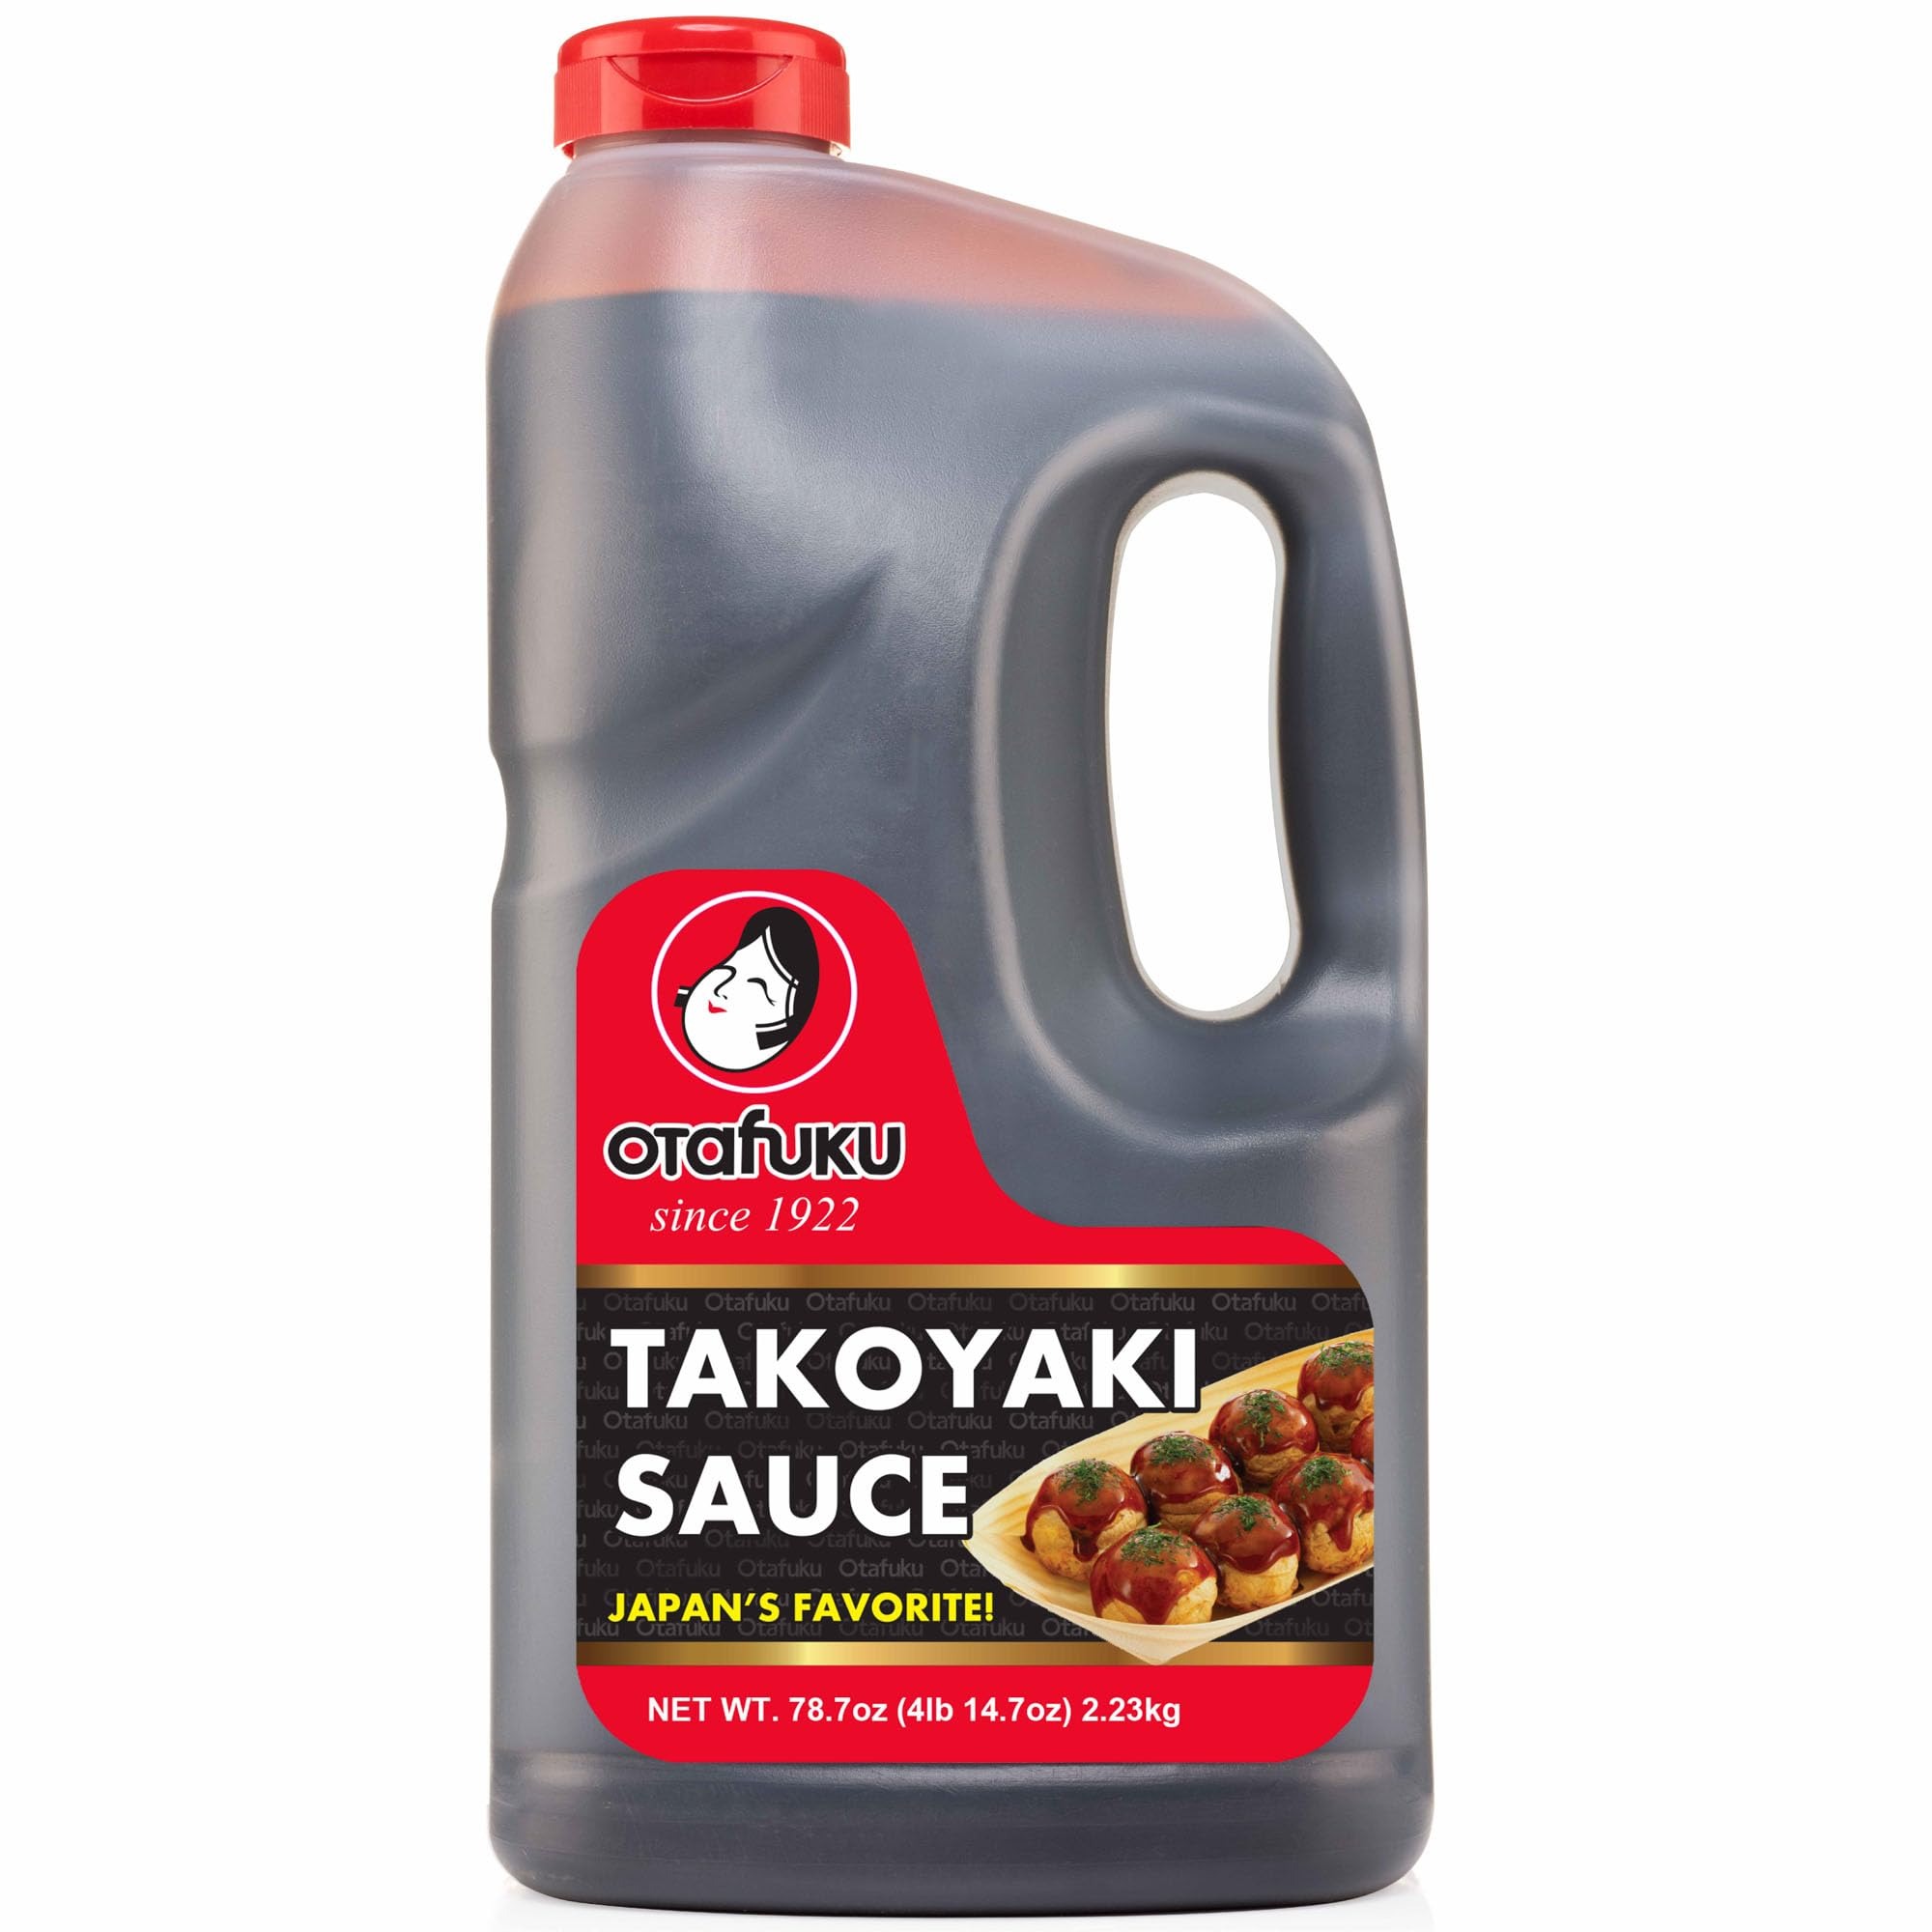
Item Name: Otafuku Takoyaki Sauce for Japanese Grilled Octopus, 78.7 OZ (1/2 Gallon)
Bullet Point 1: Your order comes with one (1) half gallon jug of the Otafuku Takoyaki Sauce, weighing in at 78.7 oz or nearly 5 pounds, with a total case weight of 32 pounds
Bullet Point 2: Takoyaki sauce is essential for takoyaki (grilled octopus), this bold, tangy sauce enhances the flavors of seafood and stir-fry
Bullet Point 3: Made especially for Japanese and Asian food restaurants that serve takoyaki, Japanese grilled octopus
Bullet Point 4: Proudly made without high fructose corn syrup, MSG, artificial colors and flavors, or preservatives--and contains 0% cholesterol; unlike other takoyaki sauces, our sauce is 100% vegan
Bullet Point 5: Proudly manufactured and bottled in Los Angeles, California from Japan's leading manufacturer of Japanese sauces, Otafuku
Value: 78.7
Unit: Ounce

Price: 35.99